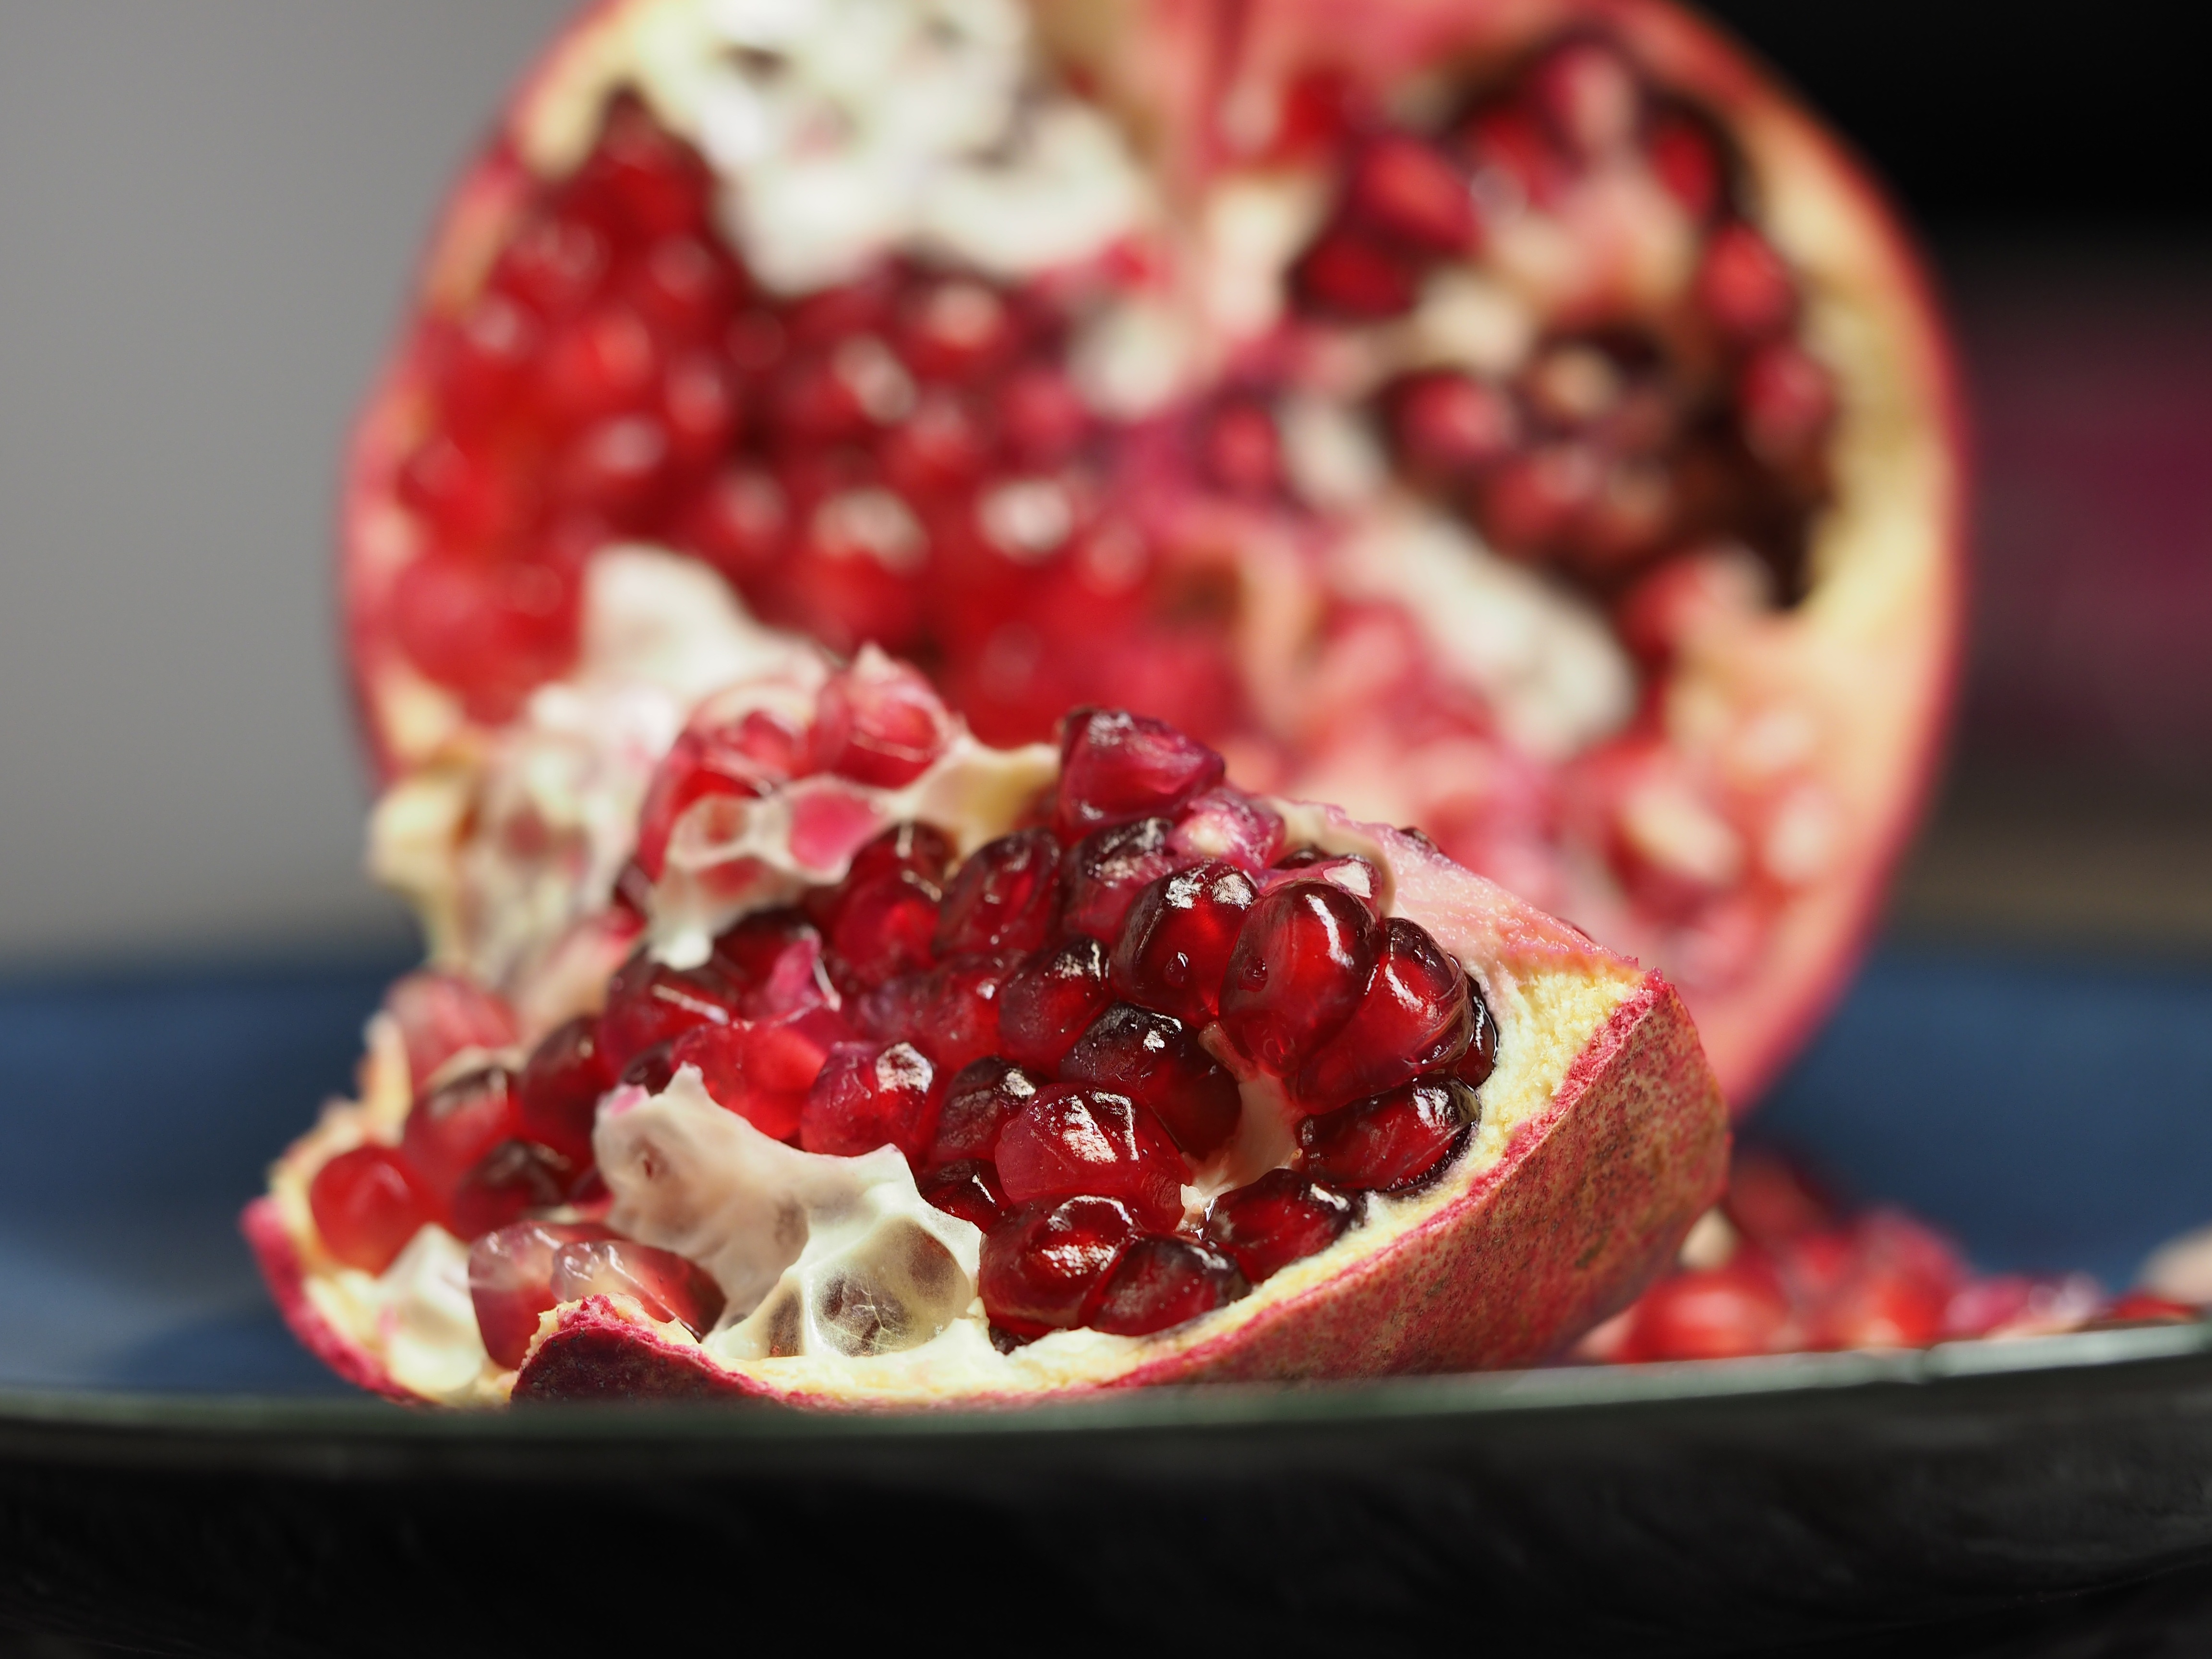
plant, raspberry, fruit, berry, seed, ripe, meal, food, red, ingredient, produce, natural, fresh, breakfast, juicy, healthy, freshness, pomegranate, juice, cranberry, vitamin, eating, nutrition, tasty, vegetarian, raw, diet, healthy food, healthy eating, organic, raw food, natural food, fresh food, eating healthy, healthy diet, health food, natural health, organic food, pavlova, frutti di bosco